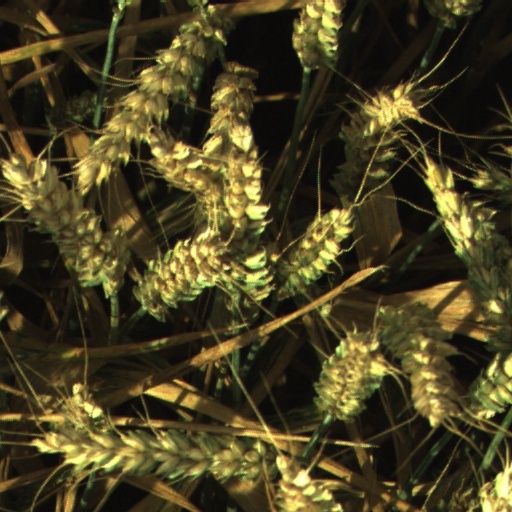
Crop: wheat